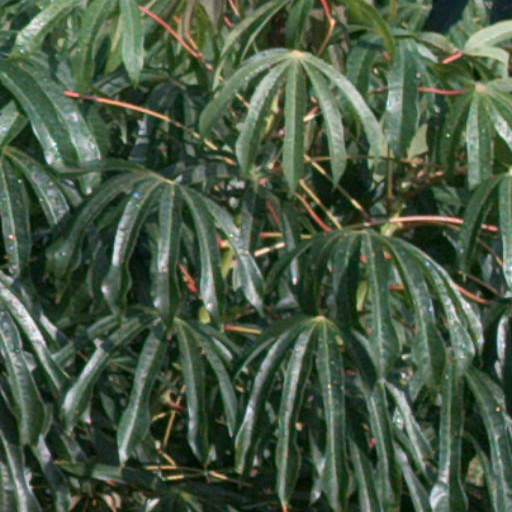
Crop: cassava